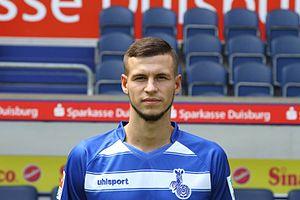
Andreas Wiegel, né le 21 juillet 1991 à Paderborn en Allemagne, est un footballeur allemand. Il évolue au poste d'arrière droit à Waasland-Beveren.